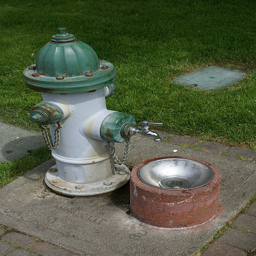
A white and green fire hydrant sitting next to a light.
A white and green fire hydrant with a water spicket attached
The  white and green hydrant is in concrete.
Modified water hydrant fitted with faucet and sink basin.
A white and green fire hydrant with a faucet on the end with a bowl below it.